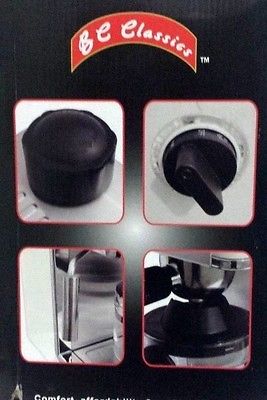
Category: coffee maker